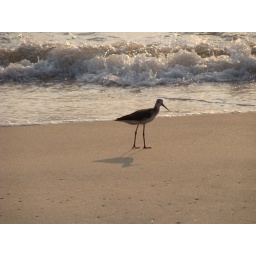
This small bird is finding its feet in the wet loose sand and strong waves , wata courage